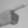
ASL letter: G